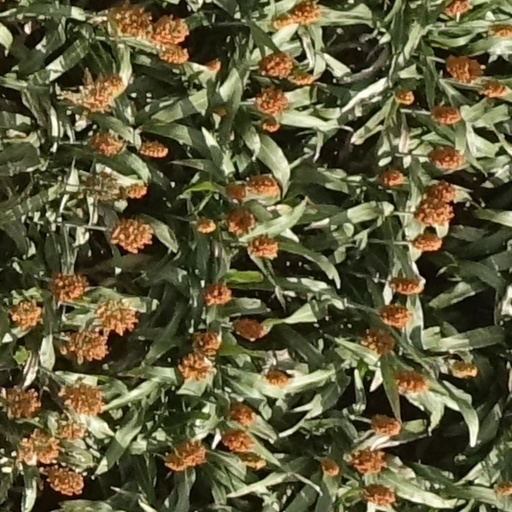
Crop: sorghum